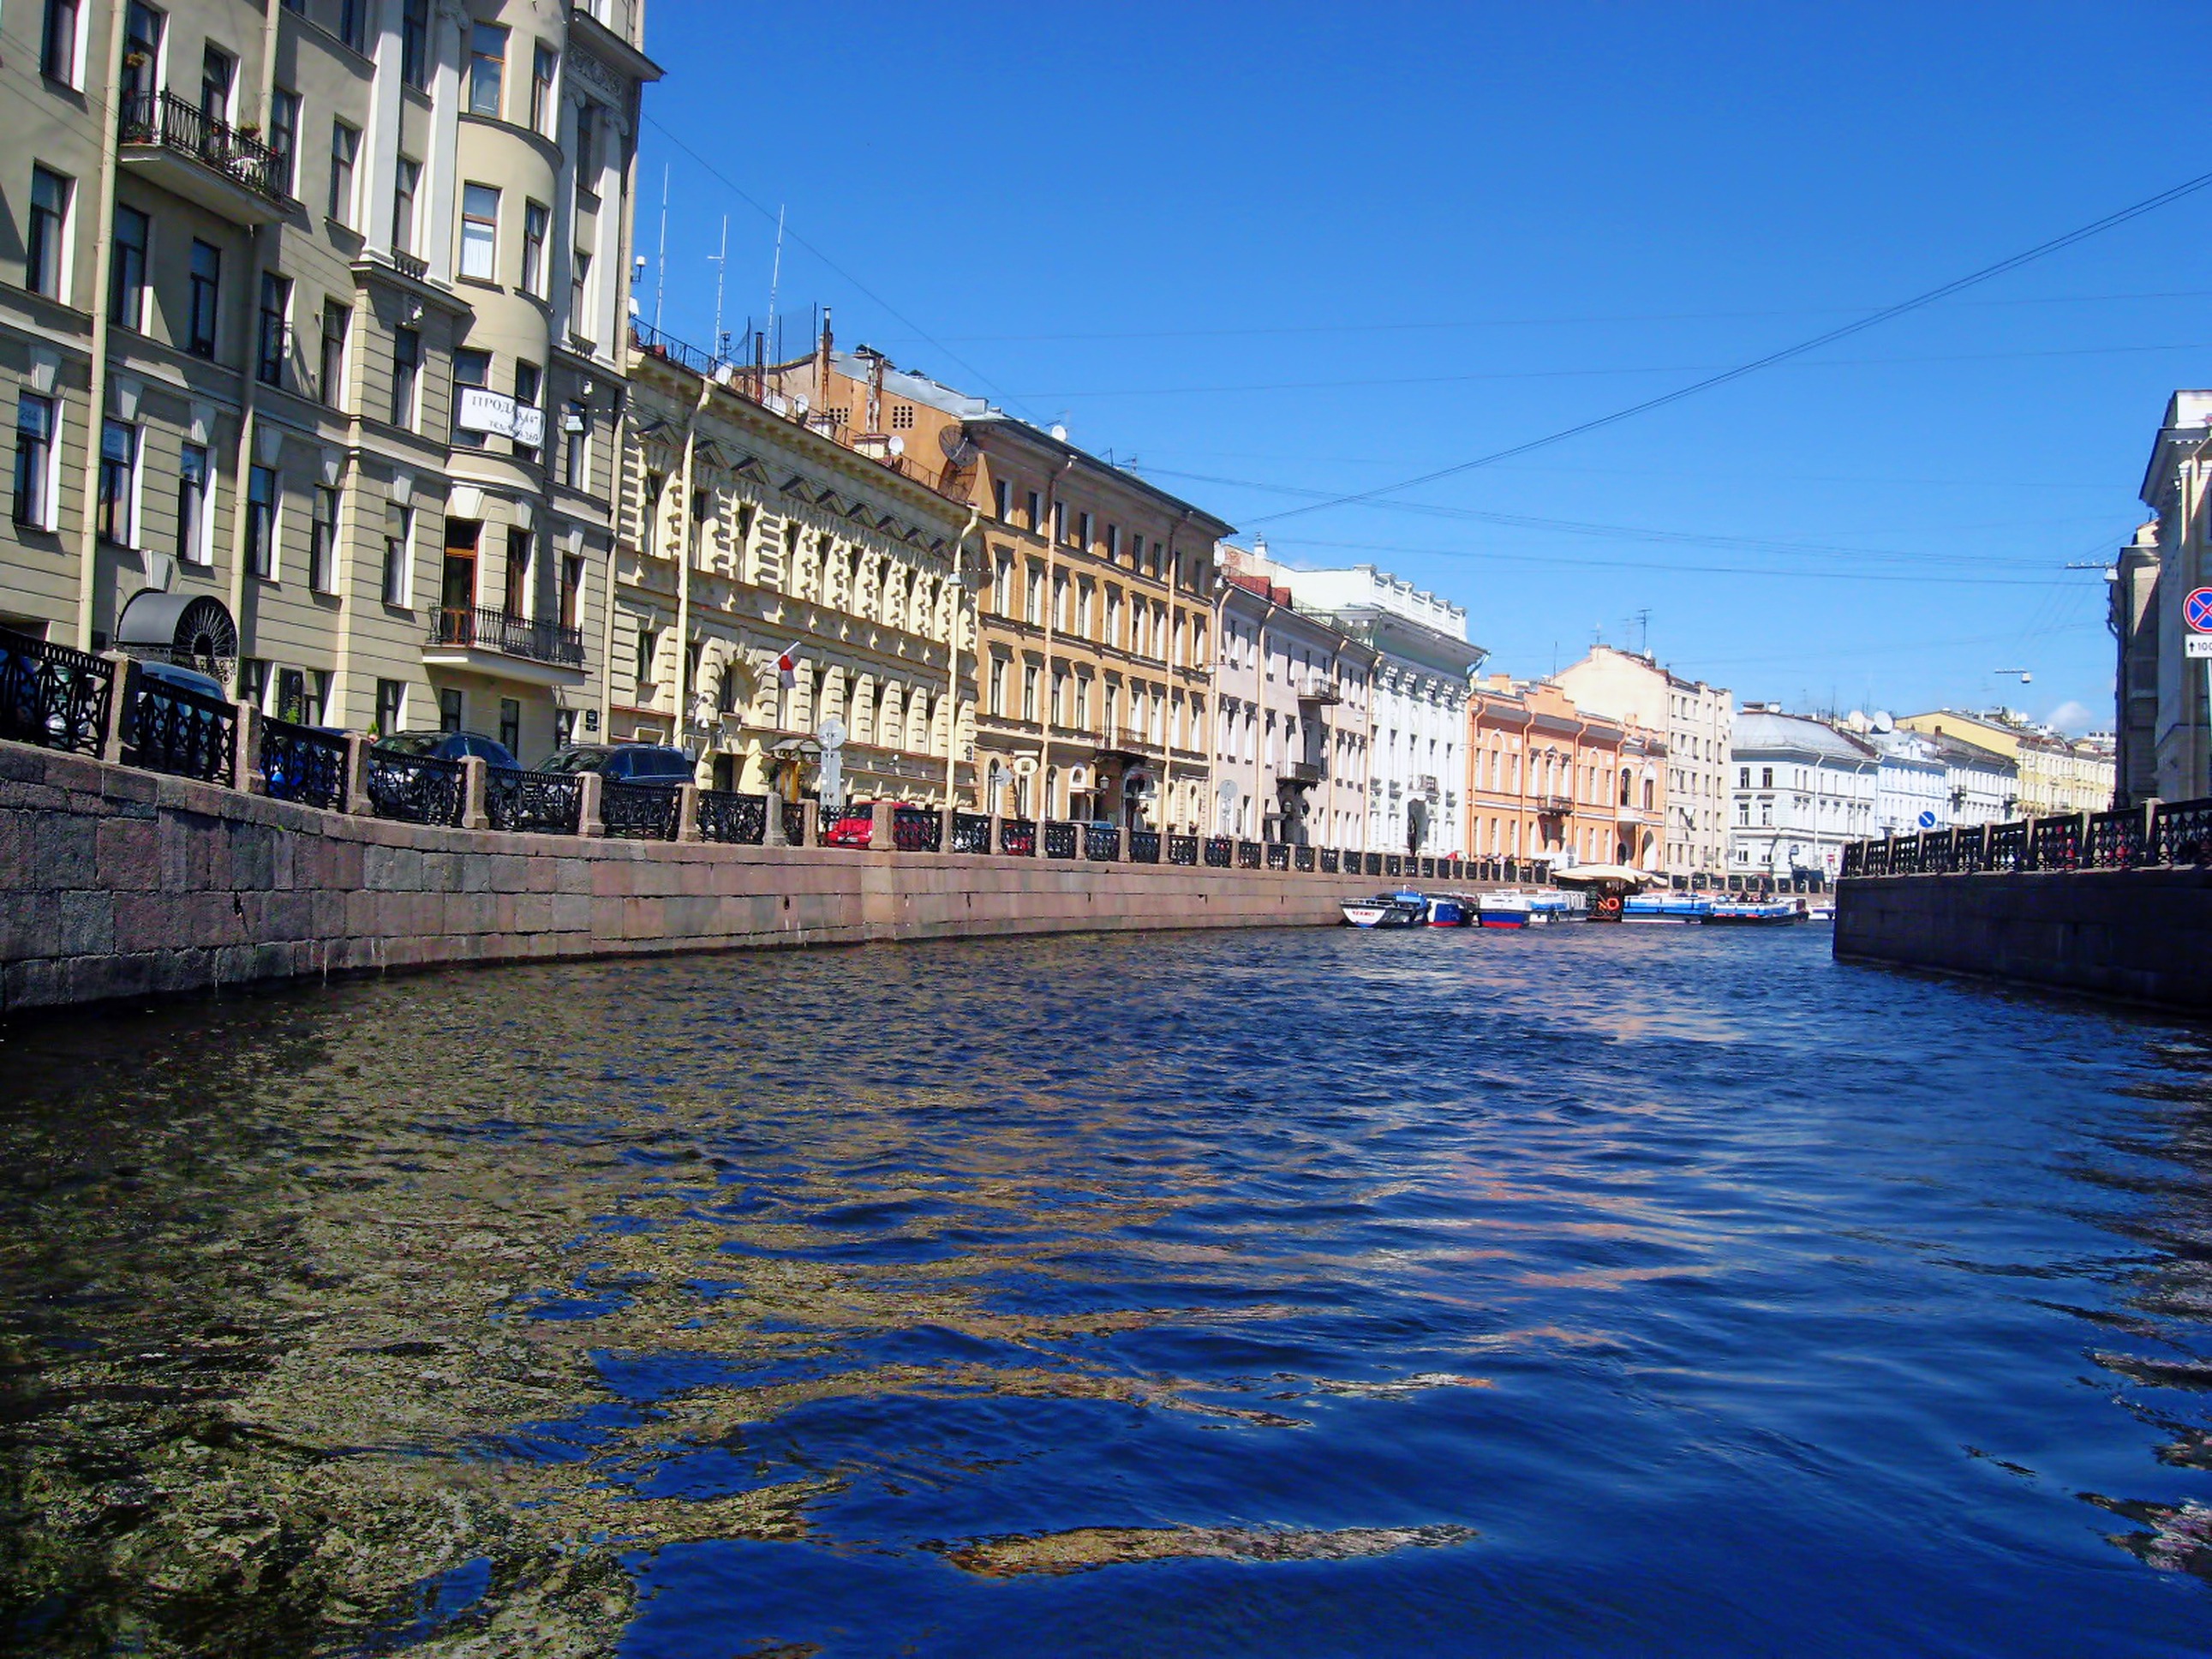
sea, coast, dock, sky, boat, town, river, canal, cityscape, reflection, vehicle, bay, harbor, blue, marina, port, tourism, waterway, body of water, peter, buildings, channel, russia, landform, moyka